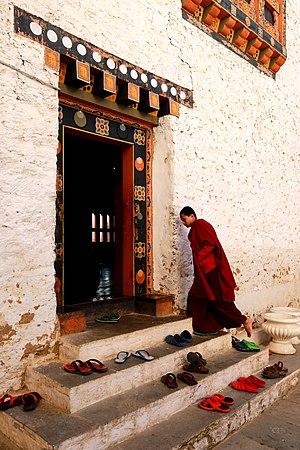
Bouthan, monastere